Racing Louisville FC

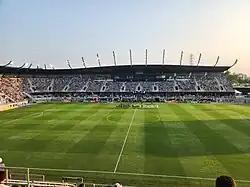
Lynn Family Stadium, the team's home venue

The club shares Lynn Family Stadium and its training facilities with Louisville City FC. The soccer-specific stadium, opened in 2020, has a seated capacity of 11,600, with standing-room capacity up to 15,304. The training facilities at Louisville Champions Park includes several practice fields and an indoor gymnasium and office complex.